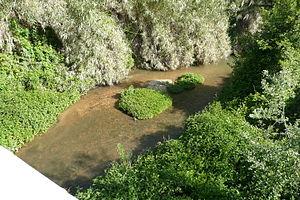
Tave près de Laudun-l'Ardoise.
La Tave est une rivière française du département du Gard, affluent de rive droite de la Cèze, donc un sous-affluent du Rhône.